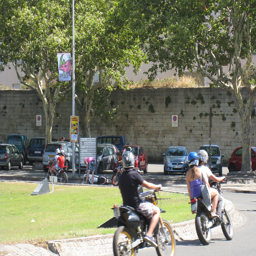
A group of bikers driving down a curvy road.
motor bikes being riden around a corner hard
Group of people riding on motorcycles on a round city street.
people riding down the road on small motorcycles
Two motorcycles with double riders and one motorcycle with a single riding traveling together on a track.